Bunkyō

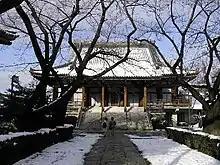
Denzū-in

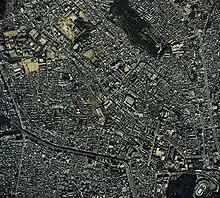
Aerial view of Bunkyo (southwest)

Bunkyo built up a reputation as having strong educational facilities, and this stems from institutions being established in the Meiji era in former samurai estates.